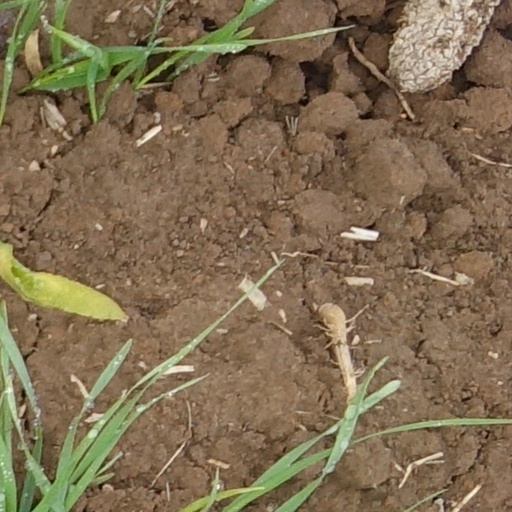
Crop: wheat